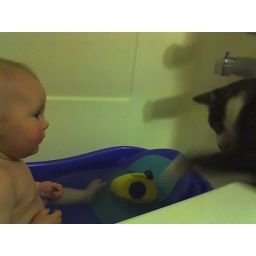
Morley kept dipping his paw in her bath water and licking the water off his paw.